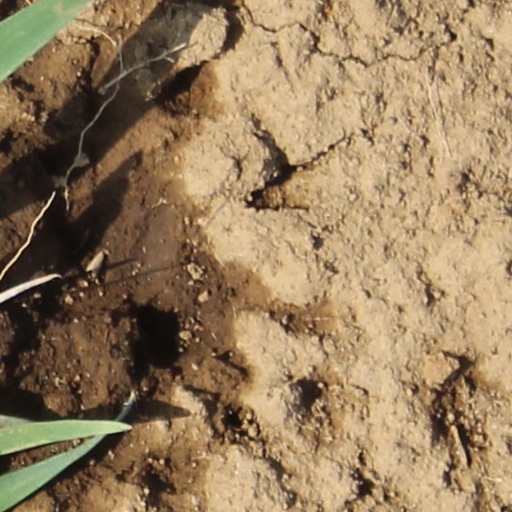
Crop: wheat